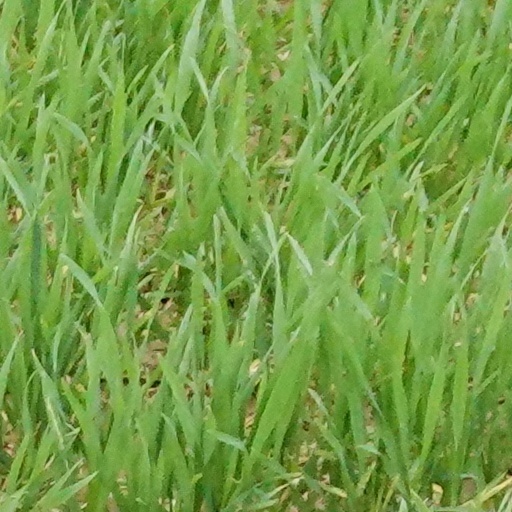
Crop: wheat